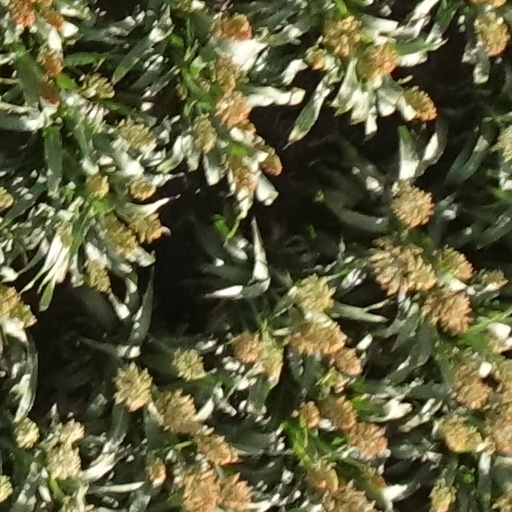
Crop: sorghum